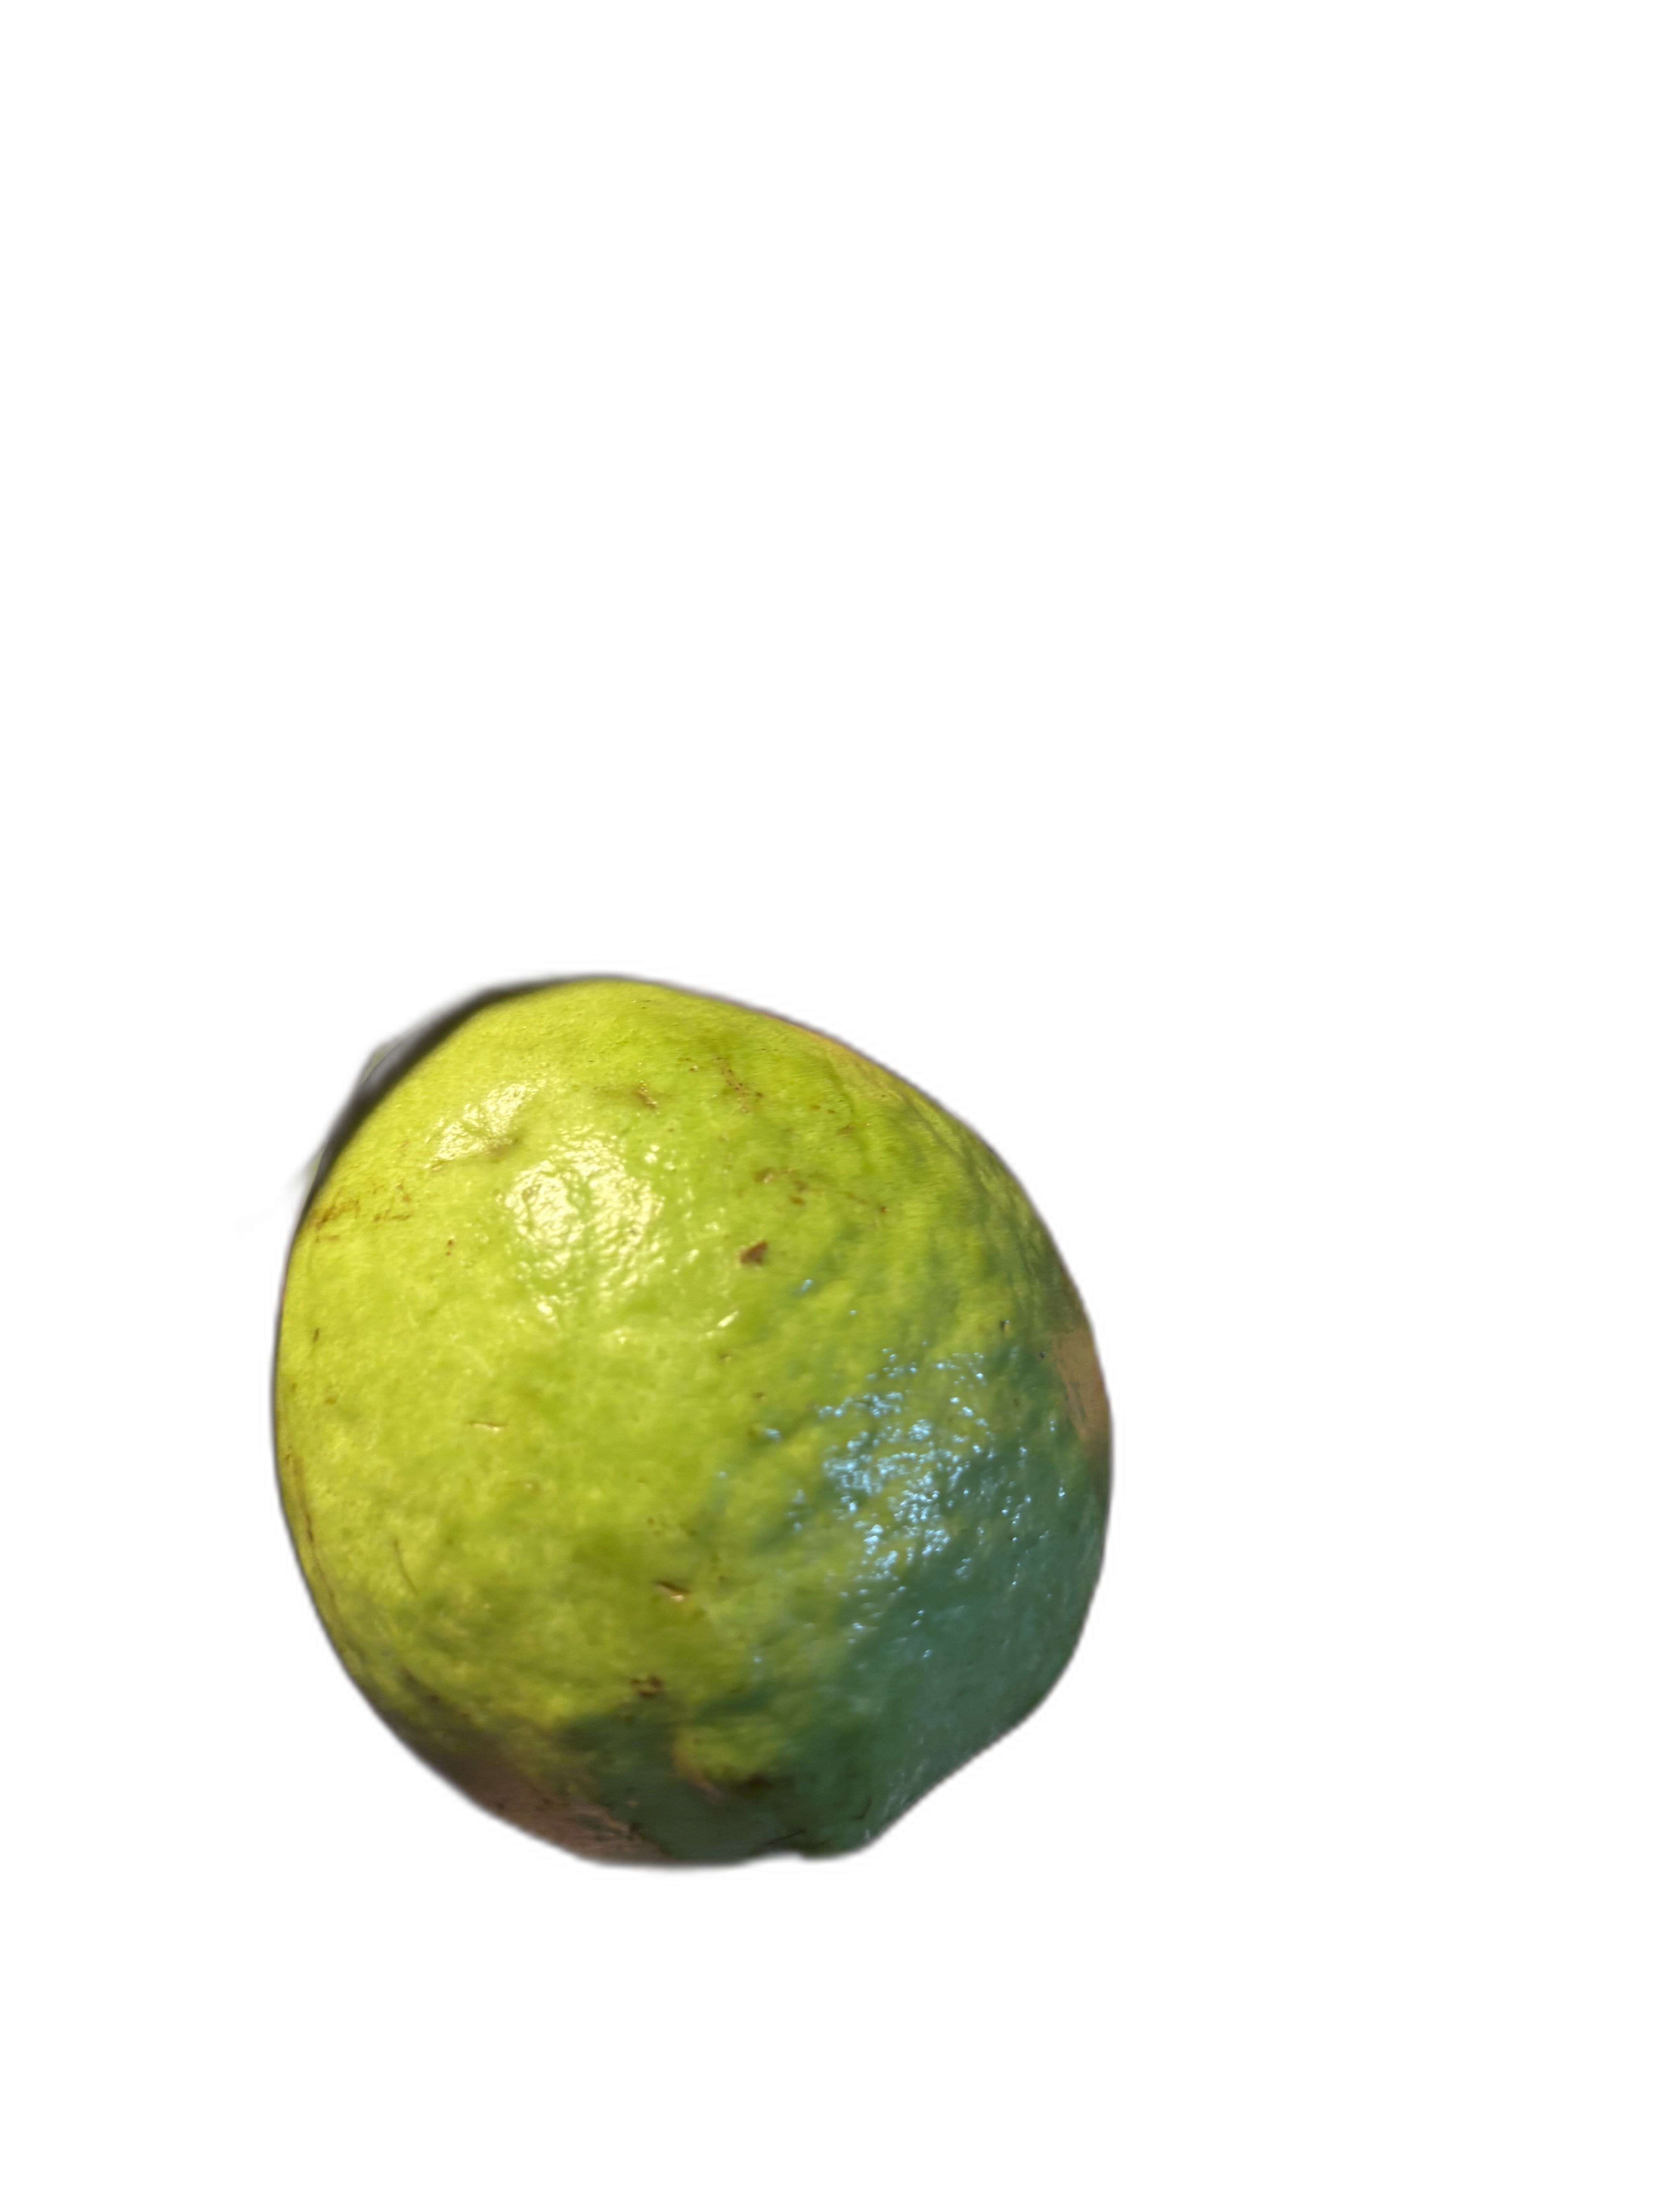
Plant part: fruit
Disease: Healthy